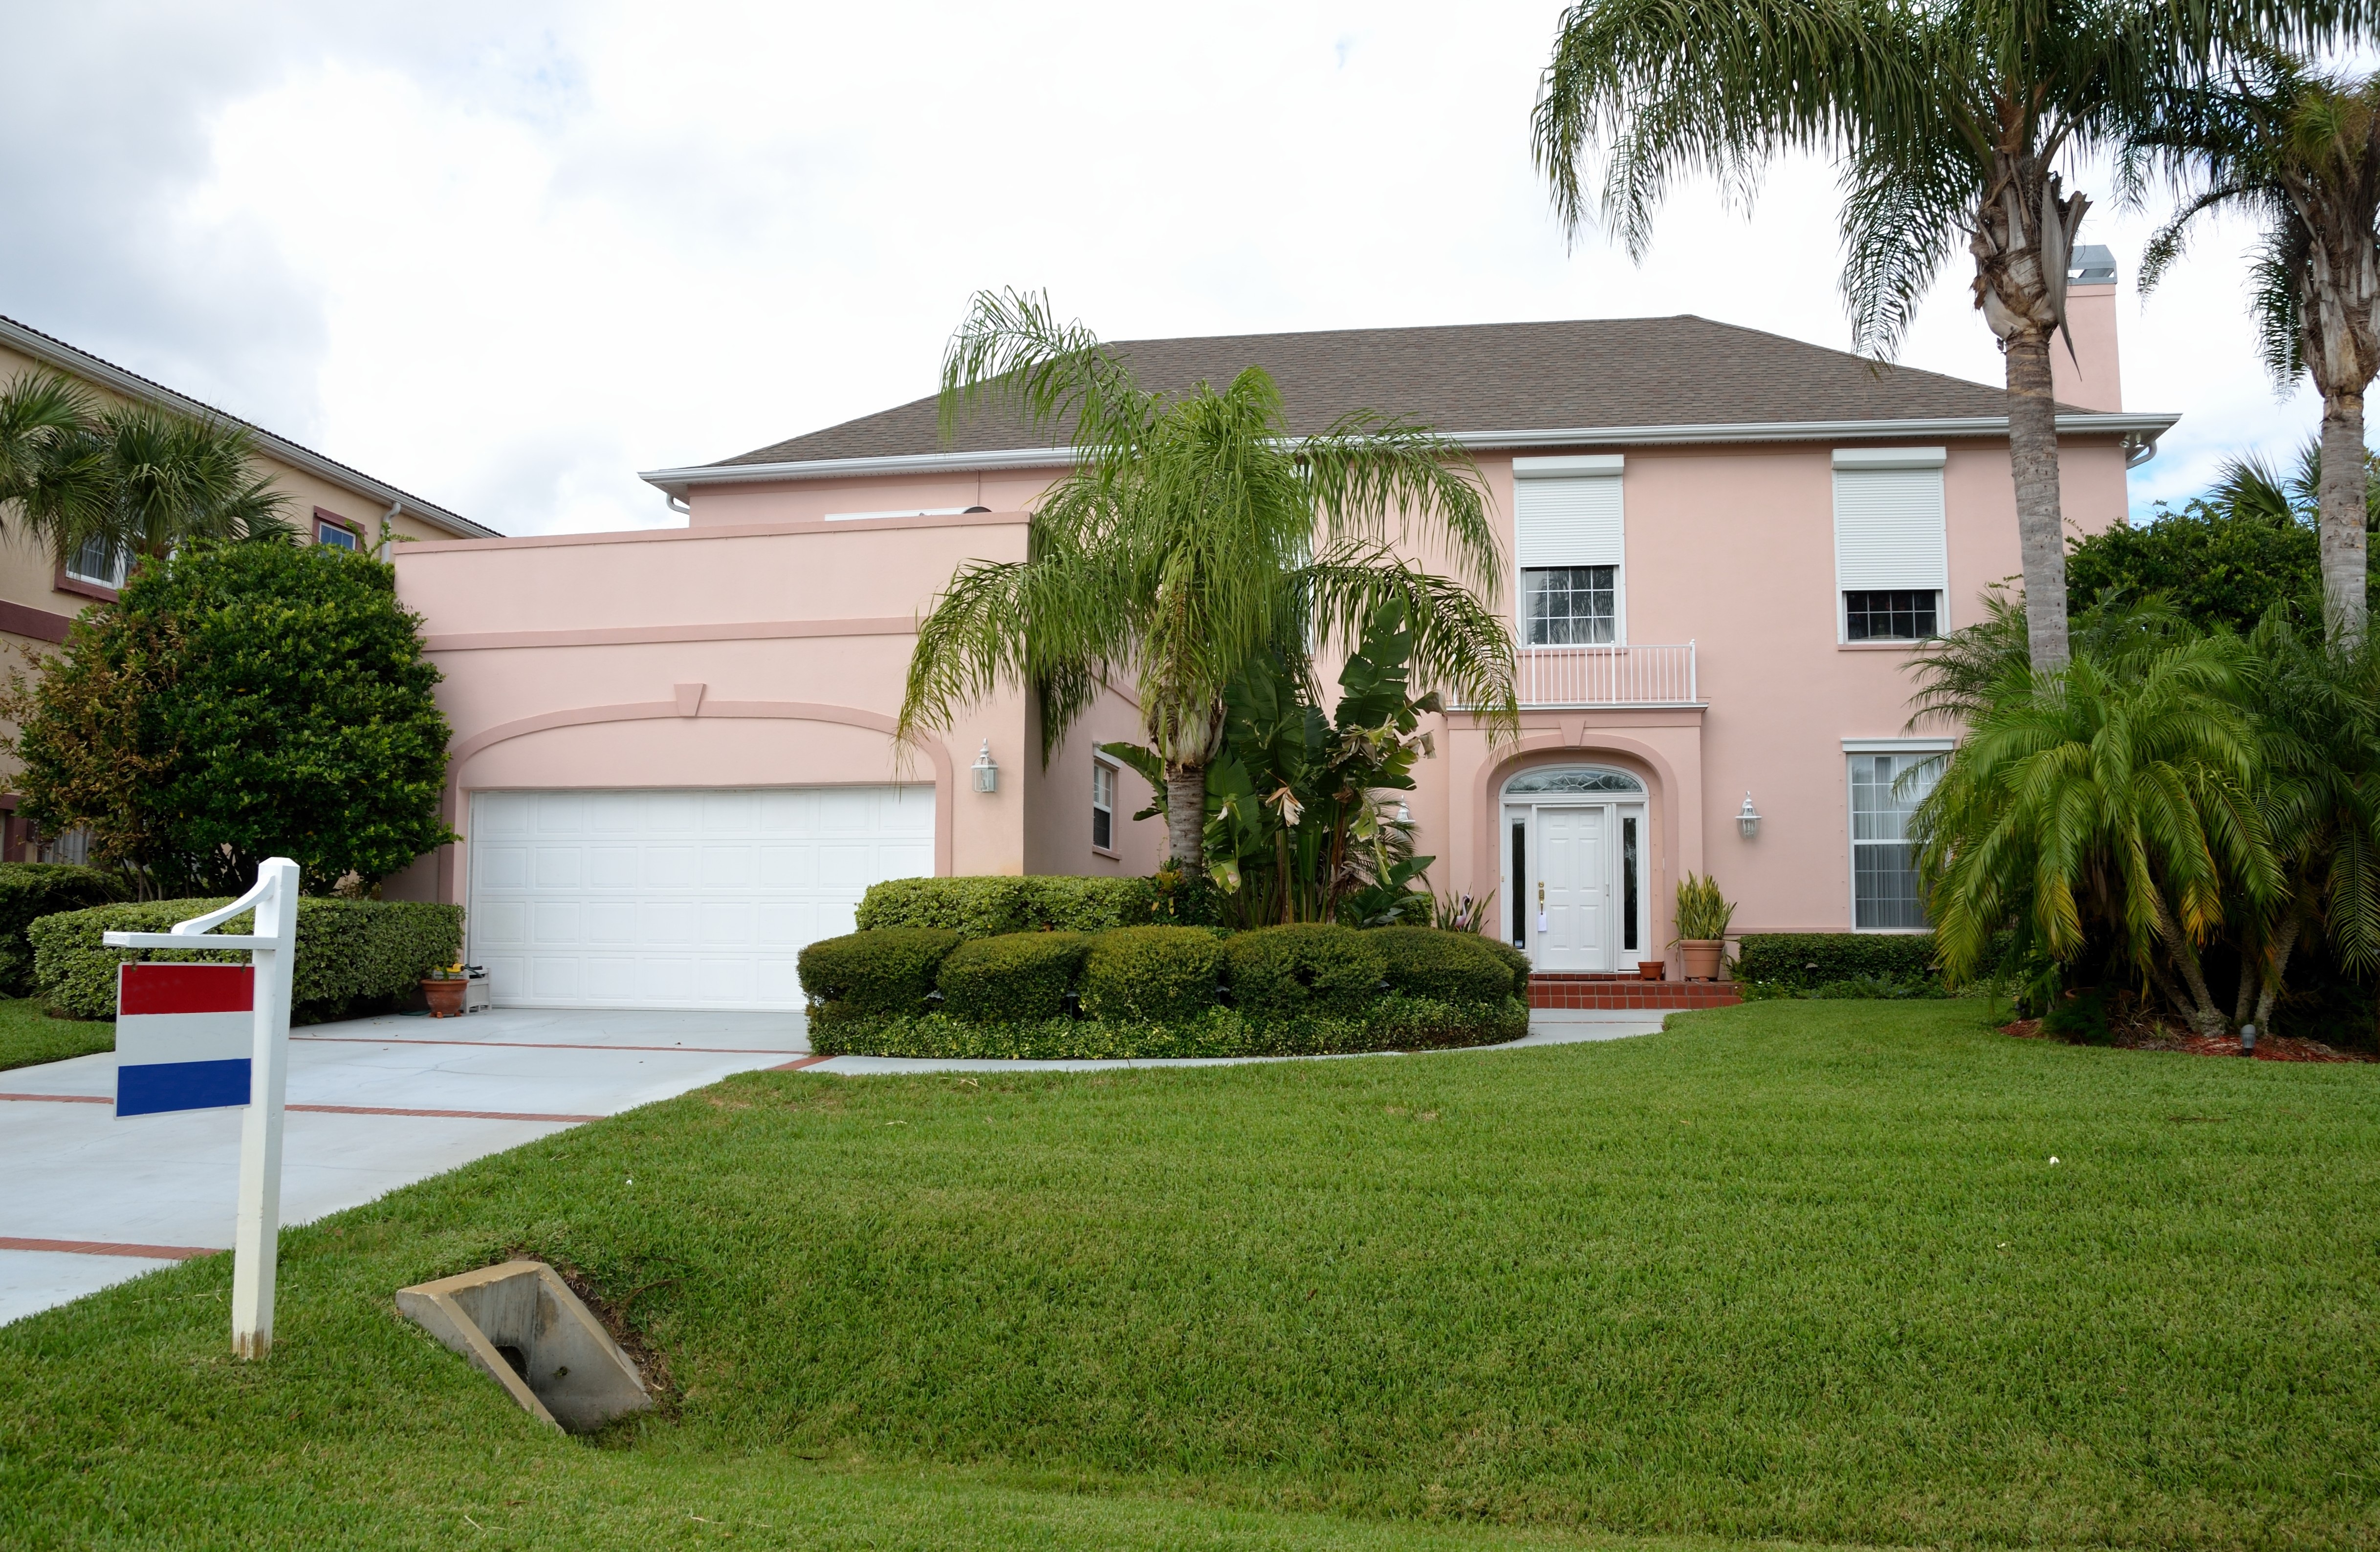
landscape, architecture, sky, lawn, villa, house, building, home, suburb, sign, construction, cottage, backyard, facade, property, exterior, residential, american, luxury, design, farmhouse, style, banking, sale, estate, buy, yard, sell, florida, finance, real estate, for sale, mortgage, purchase, tropical climate, loan, home for sale, residential area